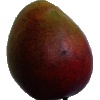
Label: red_mango